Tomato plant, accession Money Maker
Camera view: tilt-top (135 deg); turntable rotation: 270 degrees
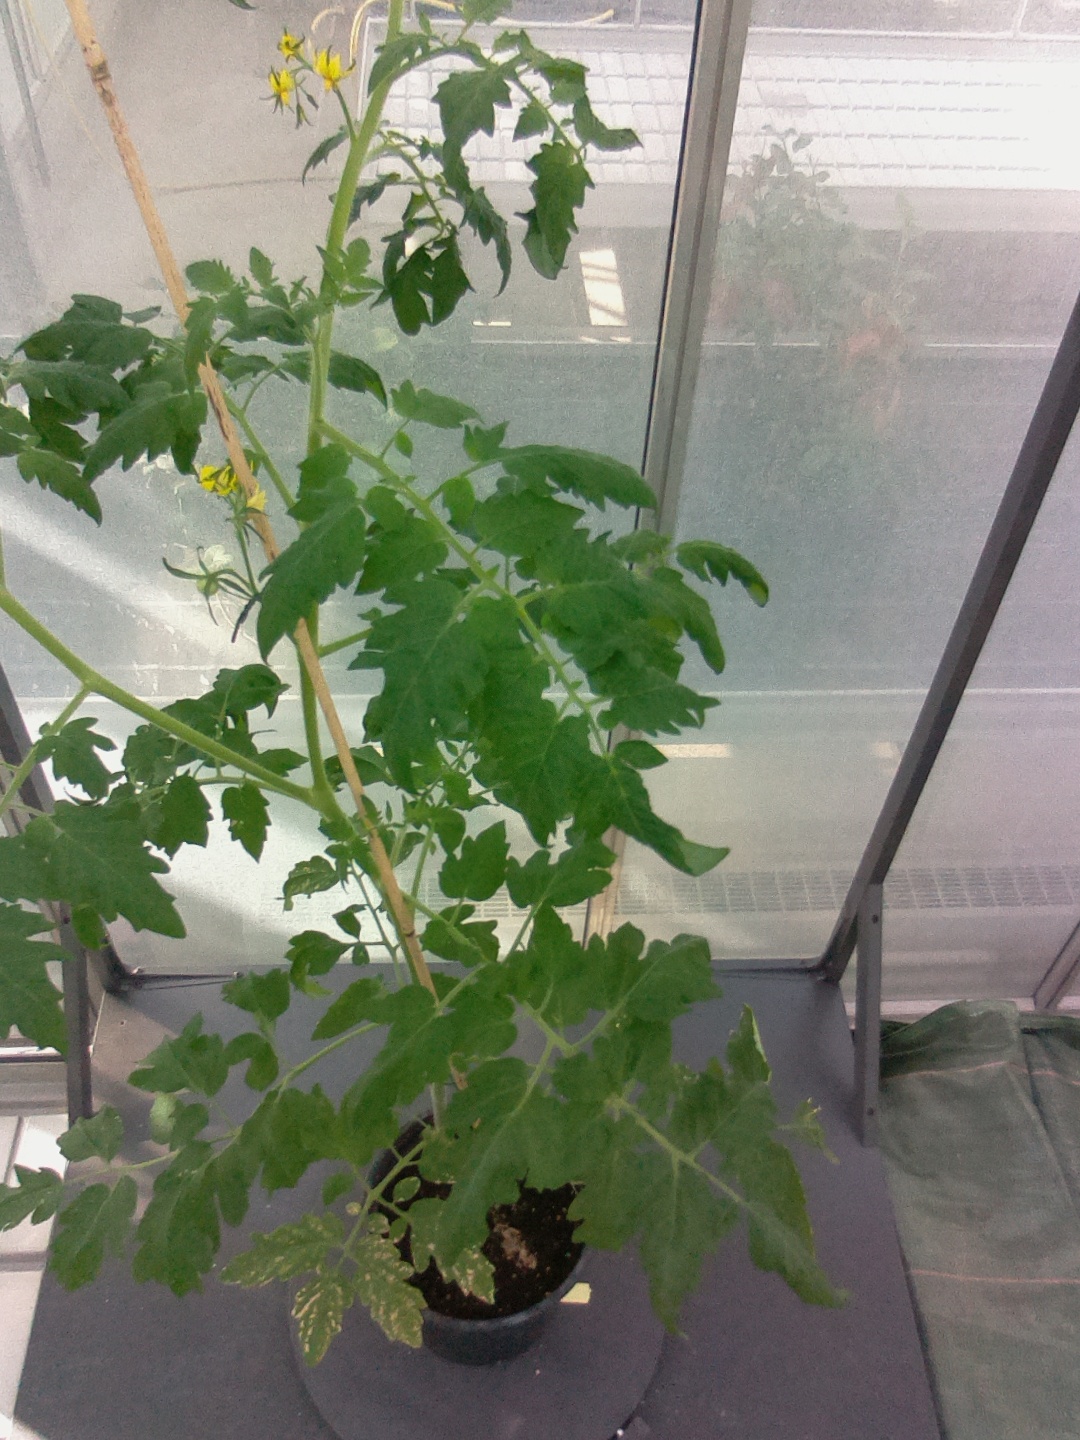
BBCH growth stage 70: Fruits at the main stem or branches visibles